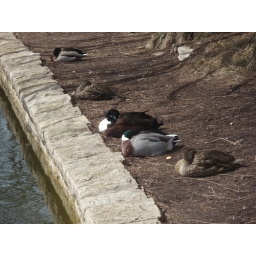
ducks in mirror lake